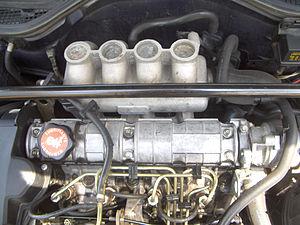
moteur F8Q 1.9 litre diesel Renault (1992)
La Renault 19 est une automobile française commercialisée de 1988 à 1996 en Europe, mais produite jusqu'à fin 2000 pour les pays d'Amérique du Sud. Elle fut la dernière Renault à recevoir un numéro pour nom. Un restylage a eu lieu en 1992, inaugurant la seconde version de la voiture. Sa plate-forme est celle des Renault 9 et Renault 11 qu'elle remplace, cette base servira également à la Mégane. Son « moteur E », dit « Energy », est réputé pour sa fiabilité et sa longévité. À l'époque, la R19 fut la voiture étendard de Renault qui souhaitait à la fois pénétrer le marché allemand et redorer son blason avec une finition et une fiabilité exemplaires. La voiture fut assemblée dans des usines robotisées, et pour l'époque futuristes, et ce notamment à Douai. De fait, en dépit de ses lignes jugées banales, la R19 a été considérée, lors de sa sortie, comme un gigantesque pas en avant du constructeur vers une plus grande qualité de fabrication. Elle fut d'ailleurs la voiture étrangère la plus vendue en Allemagne en 1989 et 1990.